ANA Aeroportos de Portugal

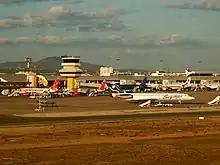
Faro Airport

The 1990s began with the Gulf crisis, which affected both aviation and the world economy. Other sources of instability were the war in Yugoslavia, German reunification and the slowdown in the US economy. These circumstances meant the end of a cycle of self-financing investments for ANA, and the company was forced to seek credit to support its development. Despite these difficulties, infrastructures continued to be strengthened, especially the Lisbon, Faro and Ponta Delgada airports and, in air navigation, the Atlântico project.